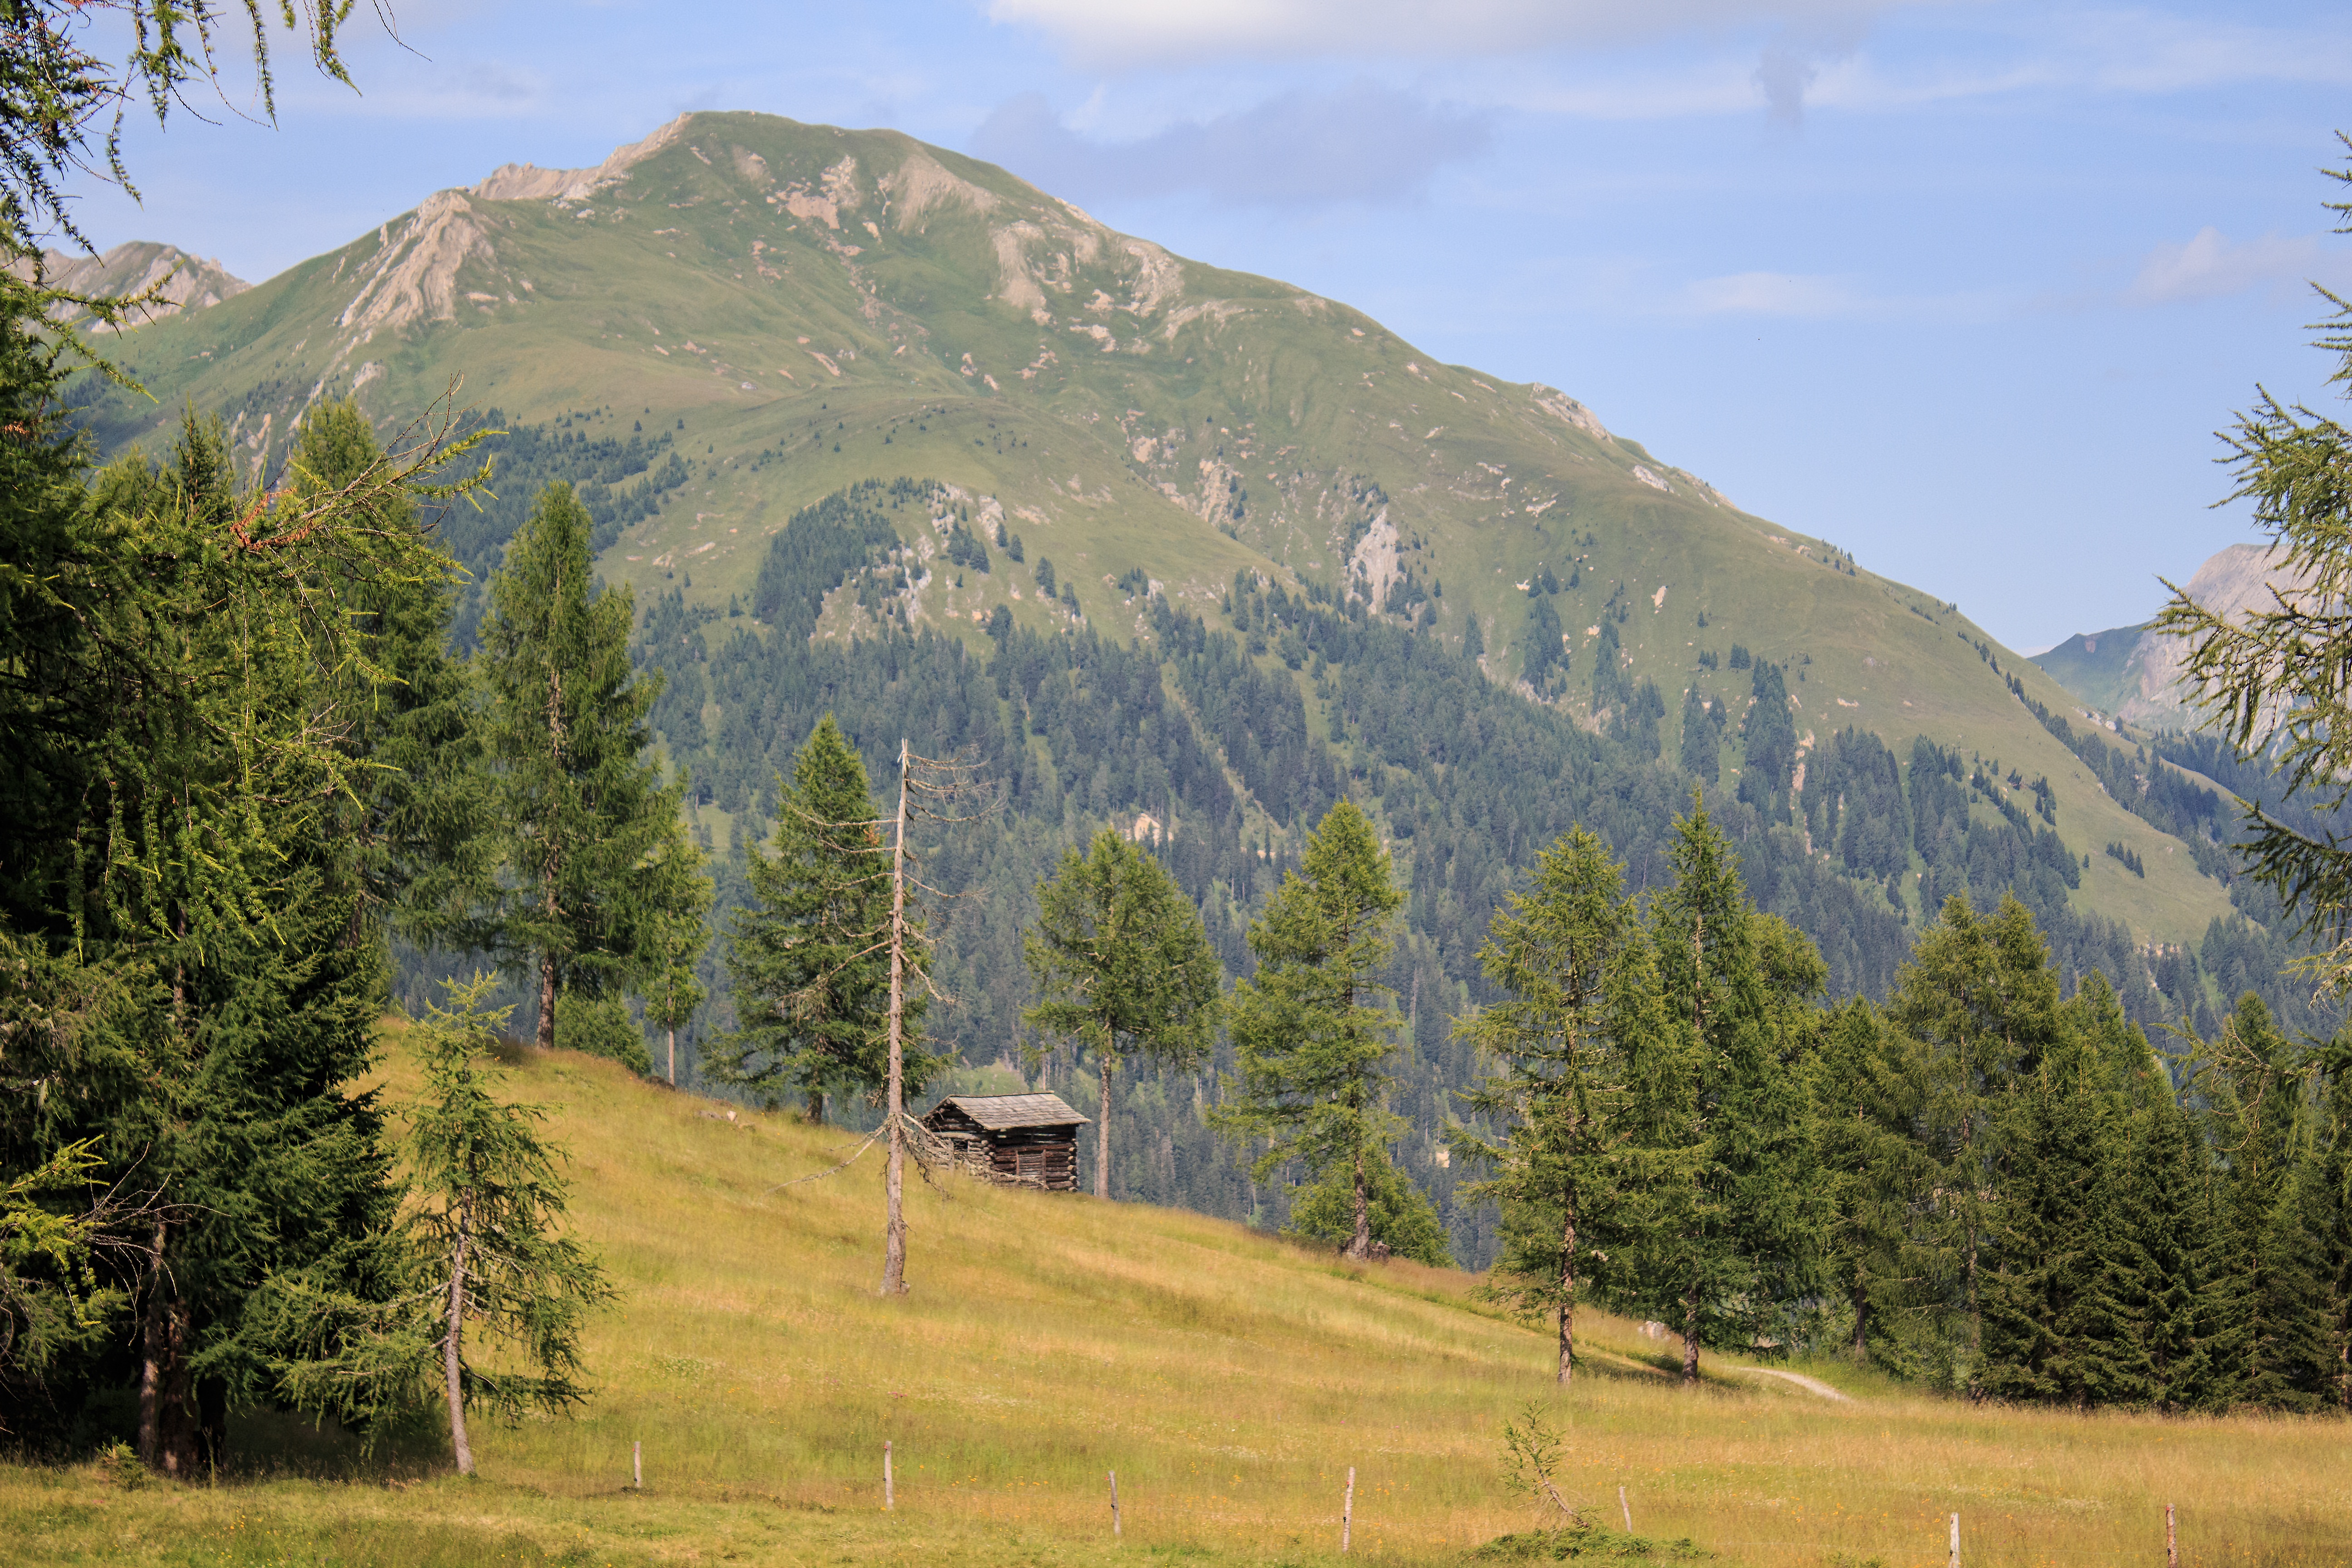
landscape, tree, nature, forest, wilderness, walking, mountain, sky, trail, meadow, hill, lake, barn, valley, mountain range, summer, hut, idyllic, alpine, agriculture, ridge, austria, mountains, alps, plateau, fell, alm, ecosystem, carinthia, rural area, landform, mountain pass, lesachtal, geographical feature, mountainous landforms